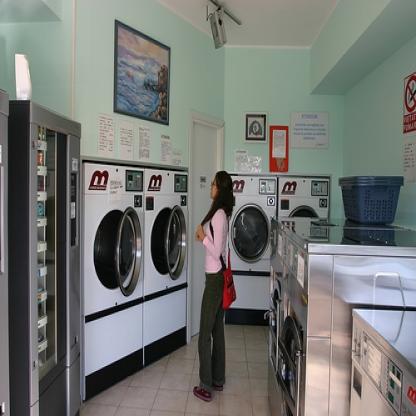
Scene: Indoor